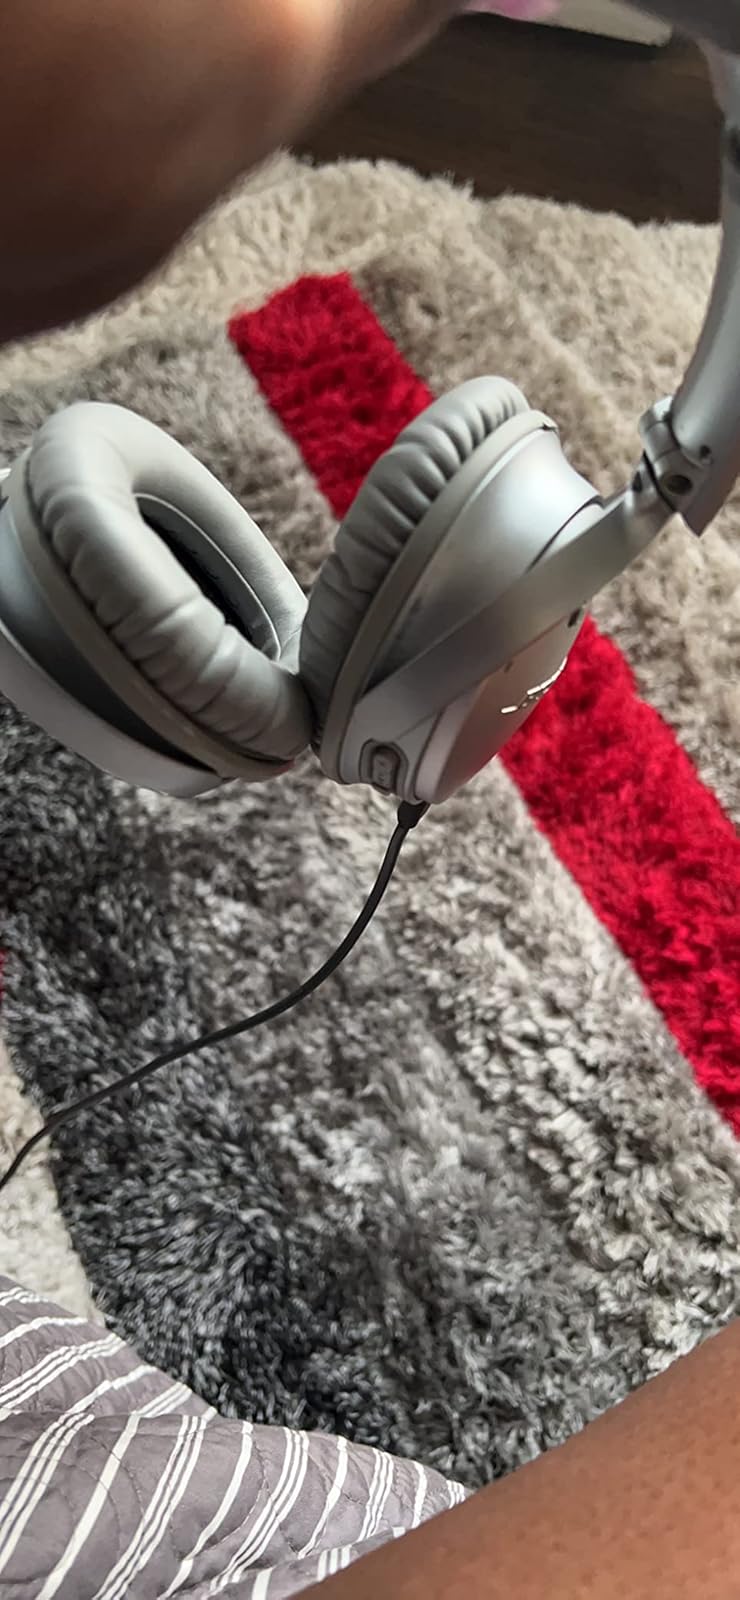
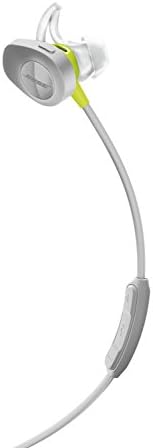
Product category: headphones
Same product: no